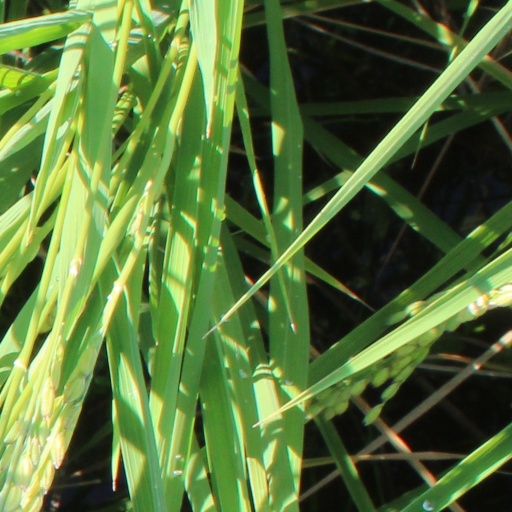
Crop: rice